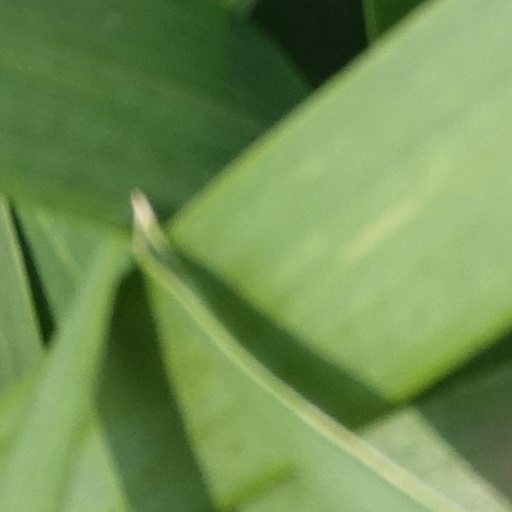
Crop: wheat